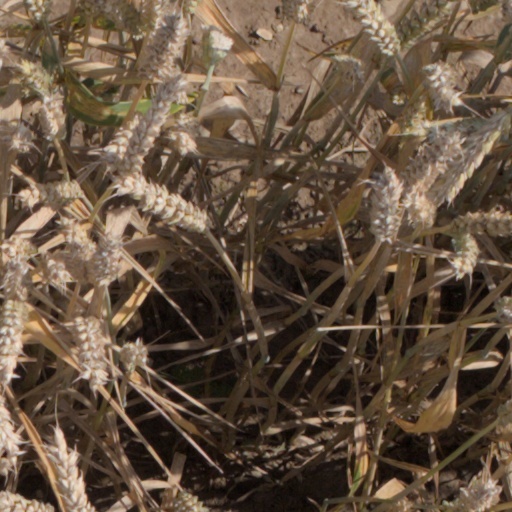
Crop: wheat